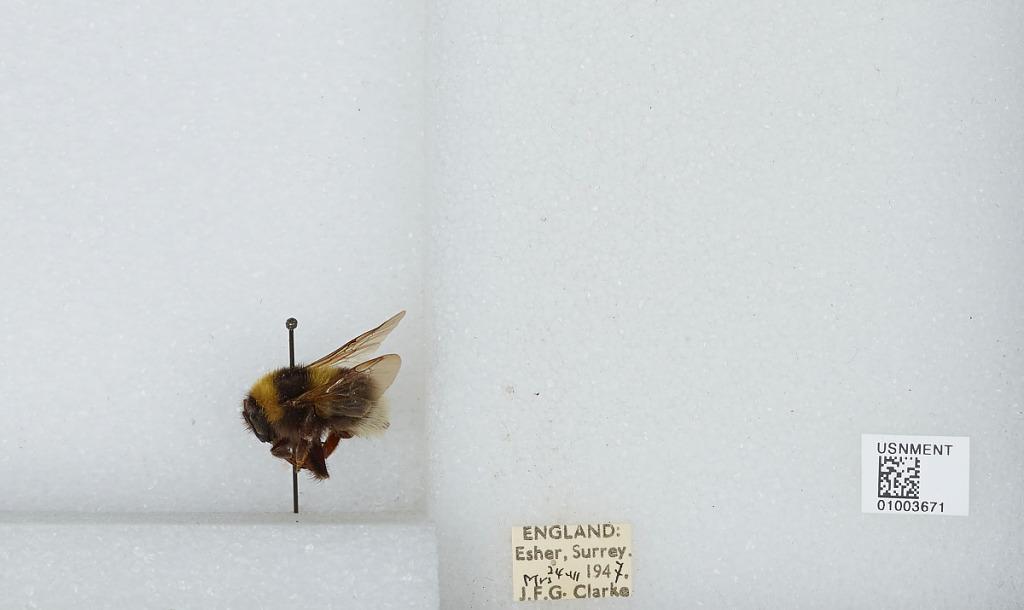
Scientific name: Bombus (Megabombus) hortorum (Linnaeus)
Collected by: J. Clarke
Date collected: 1947-7-24
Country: United Kingdom
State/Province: England
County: Surrey
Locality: Esher, Elmbridge
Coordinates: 51.3691, -0.365